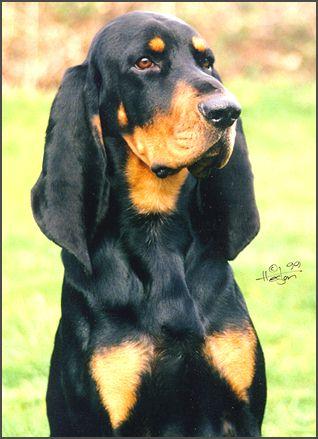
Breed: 225-n000062-black_and_tan_coonhound